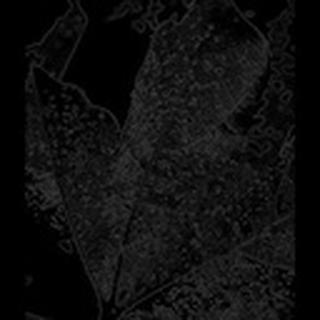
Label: cotton_aphids